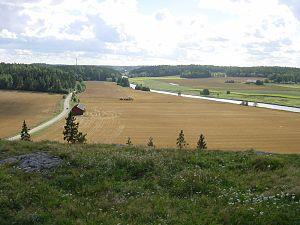
L'administration finlandaise des Ponts et chaussées a sélectionné 22 routes caractéristiques de l'évolution des transports terrestres de ce pays.